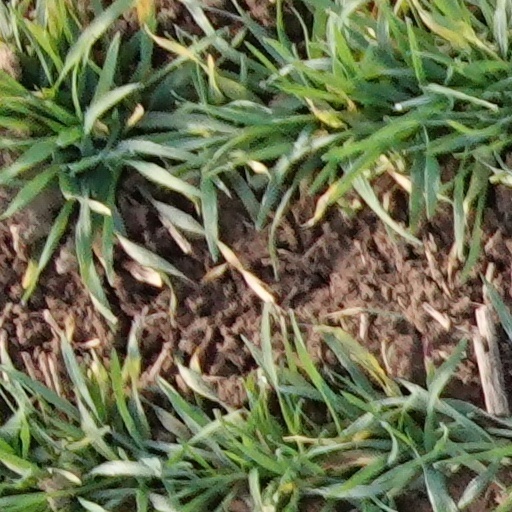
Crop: wheat